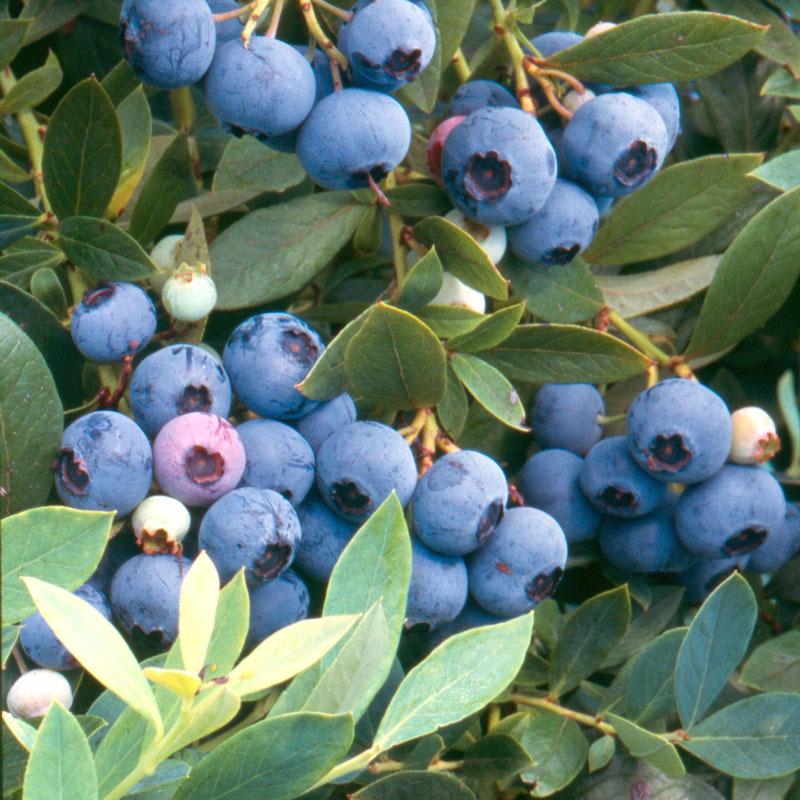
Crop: blueberry
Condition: healthy